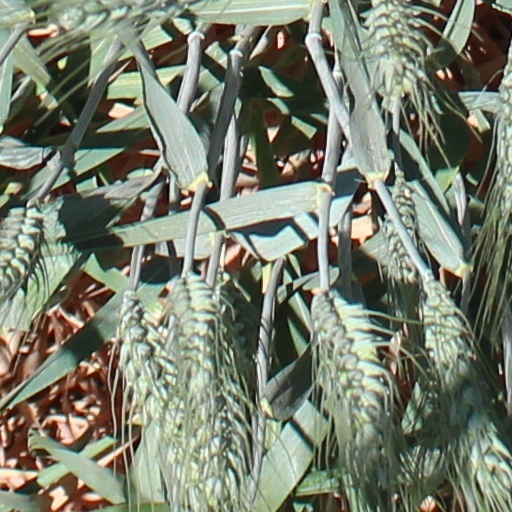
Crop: wheat